Augustin Dontenwill

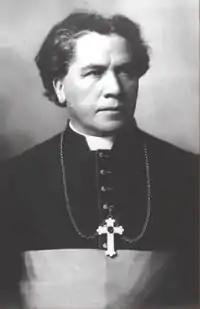
Motto: Pax In Veritate

Augustin Dontenwill (June 4, 1857 – November 30, 1931) was the Roman Catholic Oblates of Mary Immaculate (OMI) priest, who became Archbishop of Vancouver, British Columbia, Canada, from 1899 to 1908.